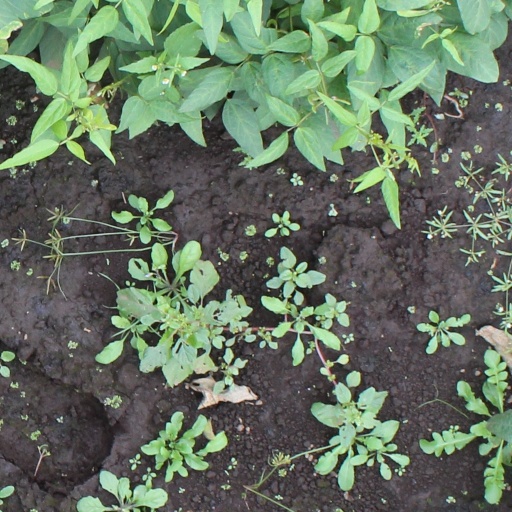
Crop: soybean